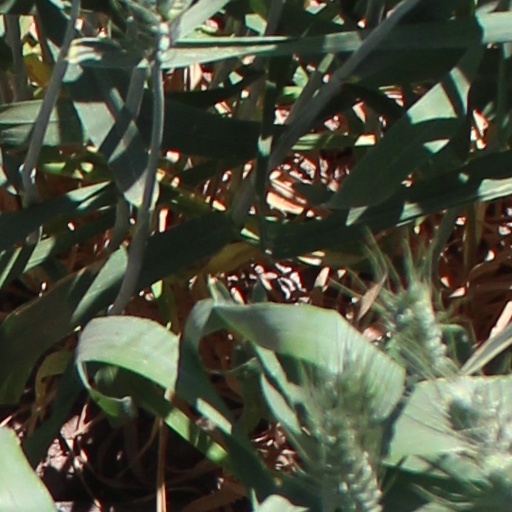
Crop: wheat